Aso Shrine

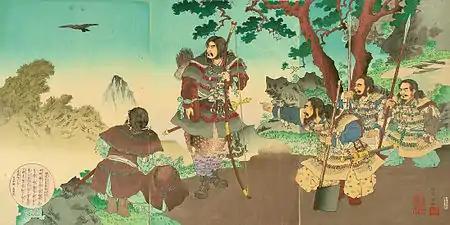
Emperor Jimmu, who is said to be an ancestor of Takeiwatatsu-no-mikoto.

Aso Shrine at Mount Aso in Kyushu is traditionally held to have been a center of worship before the accession of Emperor Jinmu. The "shikinaisha" shrine complex at Ichinomiya in what is today Kumamoto Prefecture was said to have been established in 281 BC.